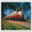
Label: train